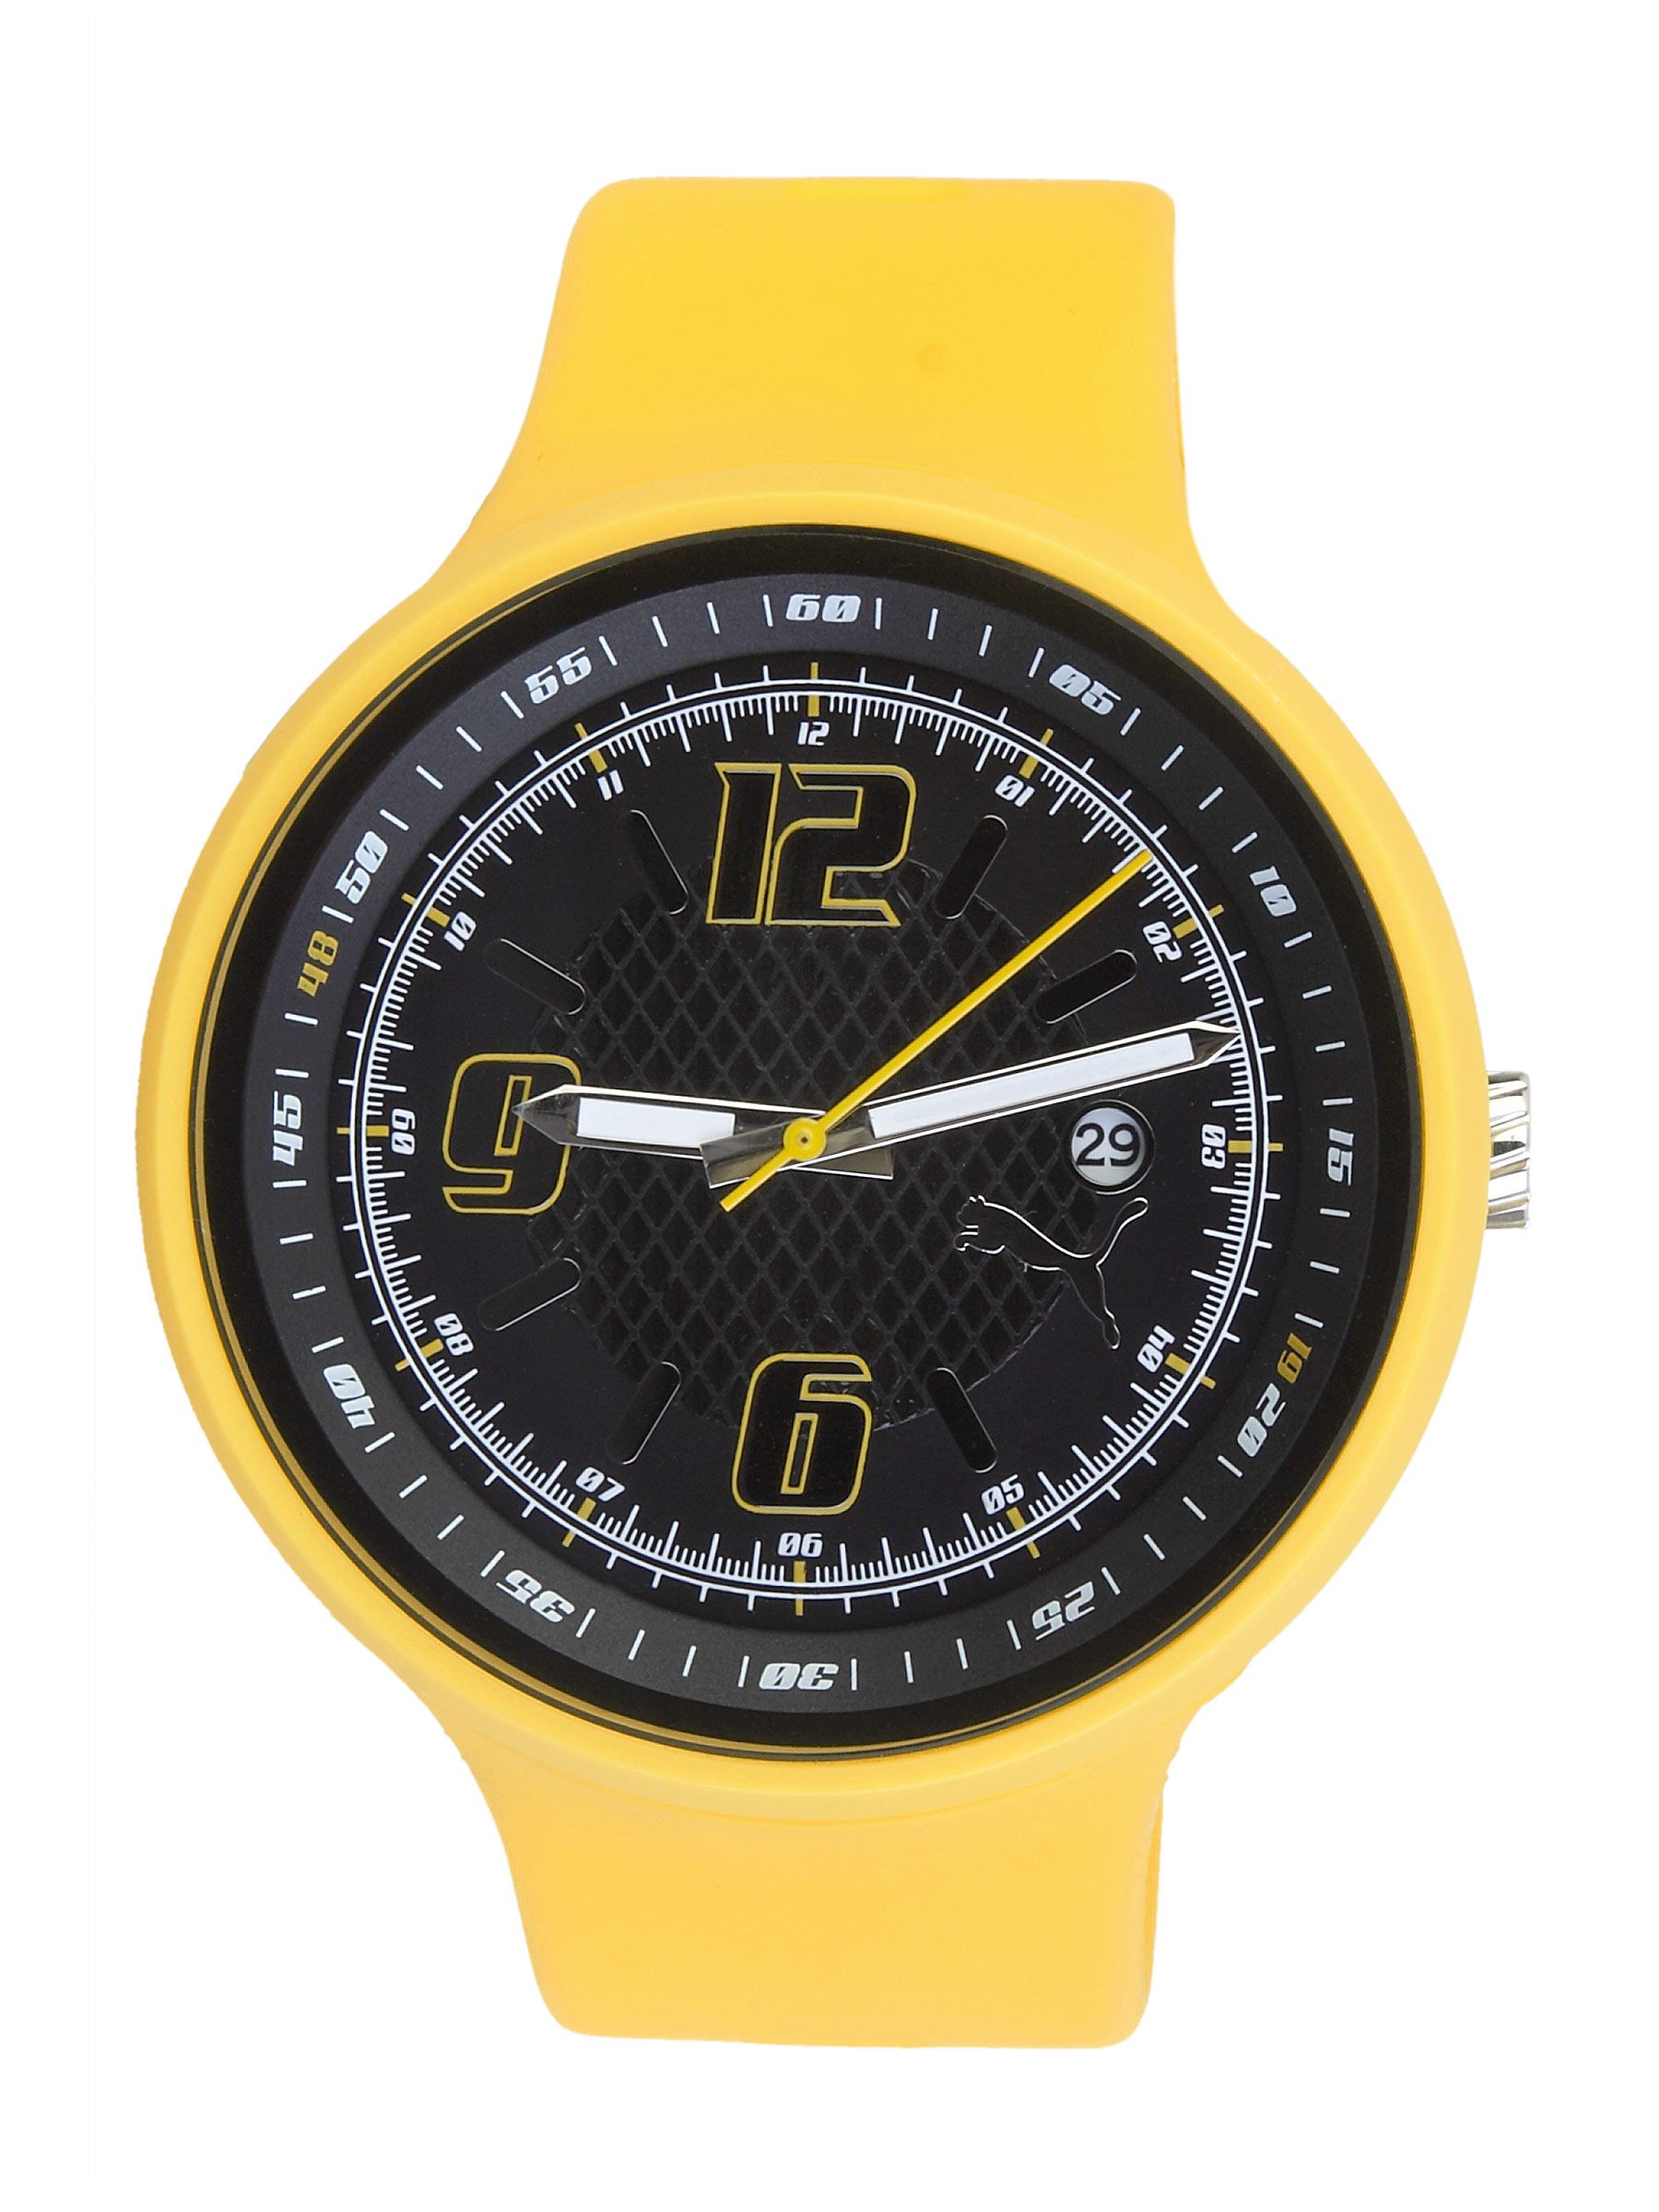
Puma Men Slick Gents 3HD Black Watches
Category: Accessories / Watches / Watches
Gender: Men
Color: Black
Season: Winter 2016
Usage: Casual